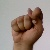
The image shows a hand gesture representing the letter 'T' in Indian Sign Language.